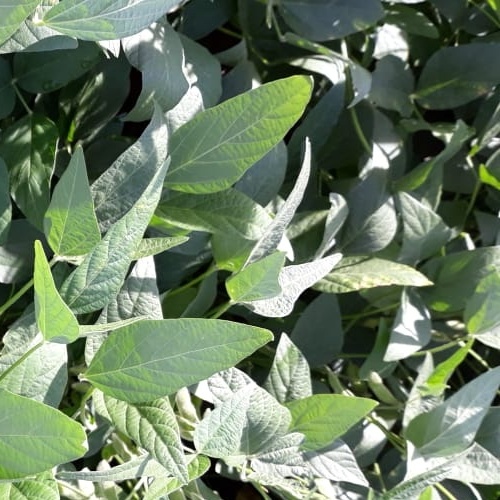
Label: Healthy